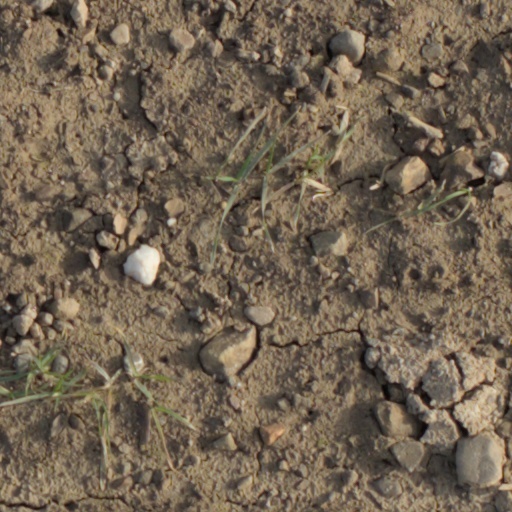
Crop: wheat